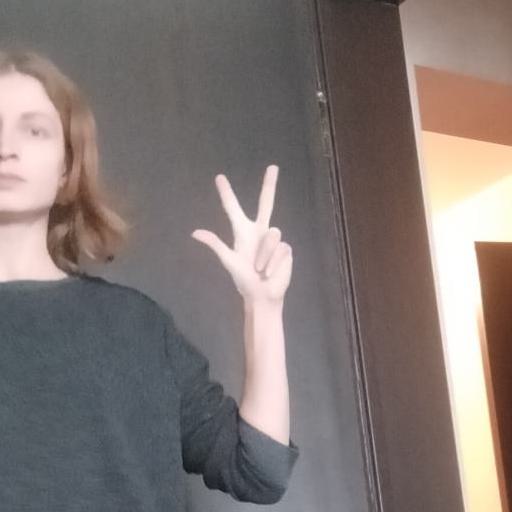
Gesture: three2